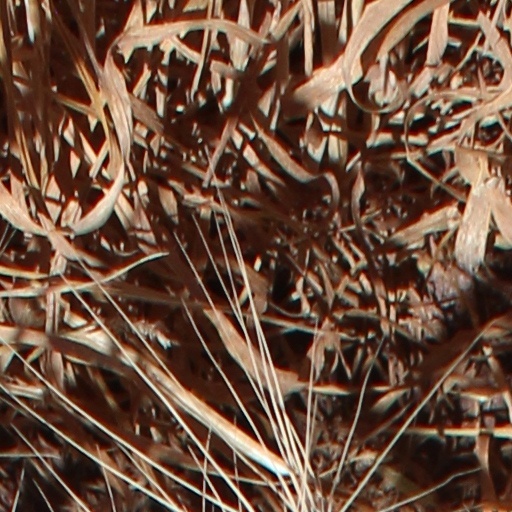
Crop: wheat